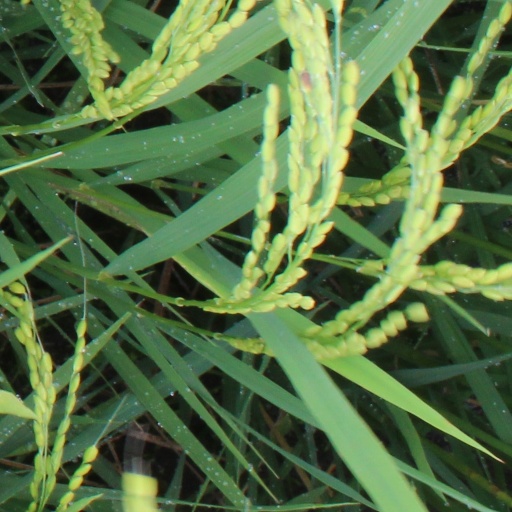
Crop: rice